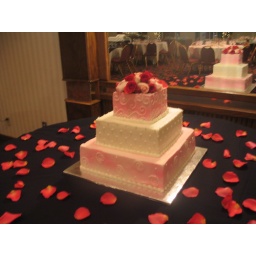
Pretty in pink spray rose cake topper.